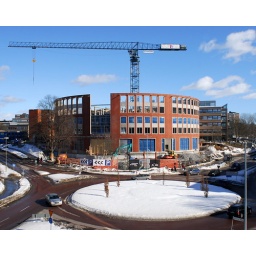
New office building in Sickla